Princess Sotoorihime

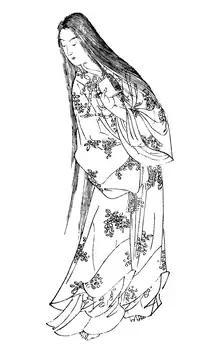
Princess Sotoorihime as depicted by Kikuchi Yōsai in Zenken Kojitsu.

One of Princess Sotoorihime's possible identities is said to be that of Emperor Ingyō's concubine "Otohime" ("youngest princess"). At the time Otohime was also given the designation of "Sotohoshi-no-iratsume", meaning her "beauty" shone through her clothes. According to the "Nihon Shoki", Ingyō's wife unintentionally introduced her husband to her younger sister at a banquet sometime in the winter of 418 AD. When the Emperor summoned her, she initially refused to comply as she was mindful of her older sister's feelings. She eventually relented but was kept in a separate residence due to the jealousy of Ingyō's wife. Two songs sung by Otohime (aka Sotohori) during her lifetime are recorded by the Nihon Shoki which describe her feelings towards Ingyō: